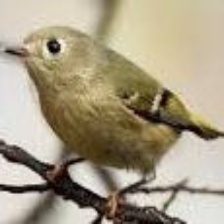
Species: RUBY CROWNED KINGLET
Scientific name: REGULUS CALENDULA